Sex segregation

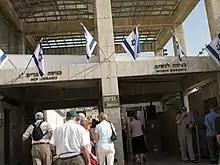
A sex-segregated entrance to the Western Wall, a religious site in Jerusalem

Some places in Germany, Korea, and China all have women's parking spaces, often for related safety issues. Many more countries, including Canada, the United States, Italy, Japan, and the United Kingdom also grant parking privileges to pregnant women, for safety or access reasons.